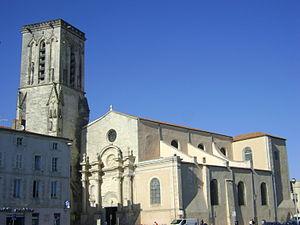
Eglise Saint-Sauveur de la Rochelle.
L’église Saint-Sauveur est une église de style Louis XIII reconstruite à la fin du XVIIᵉ siècle sur une église primitive du XIIᵉ siècle dans la ville de La Rochelle. Située quai Maubec, en retrait et à proximité du Vieux-Port, elle est placée sous l'invocation du saint Sauveur.